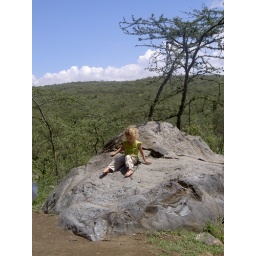
Soriah had a ball climbing up the rock while we watched in slight trepidation. Adventurous toddlers (not monsters).